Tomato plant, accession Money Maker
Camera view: vertical (180 deg); turntable rotation: 150 degrees
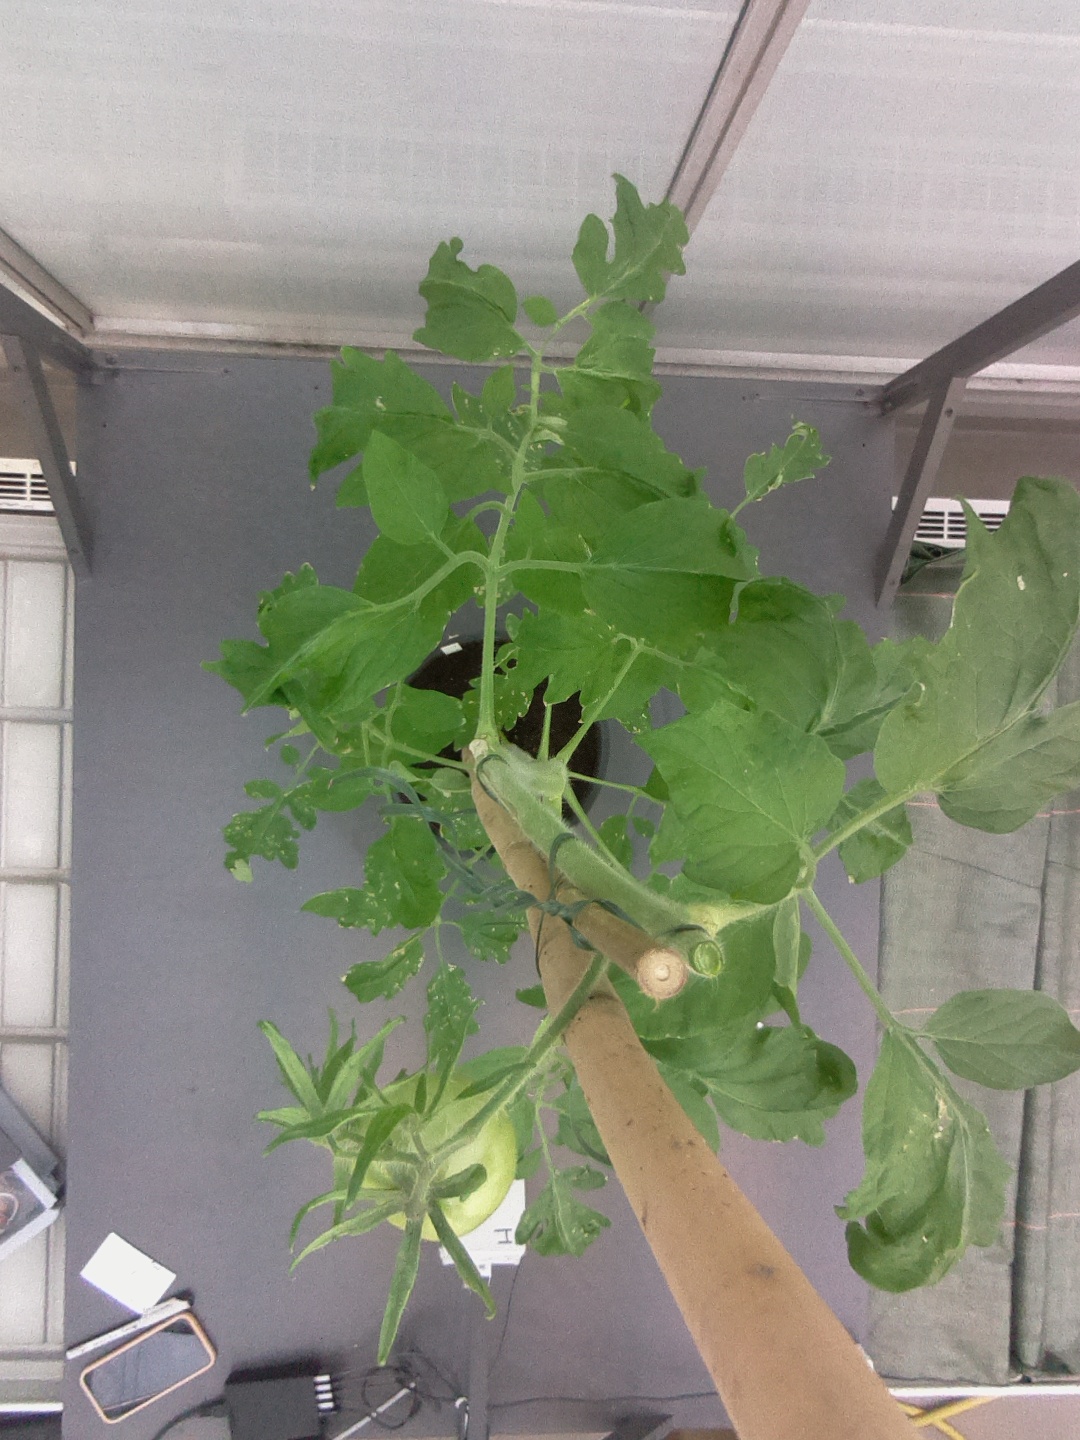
BBCH growth stage 73: 30%-40% of final fruit size